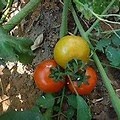
Label: tomato